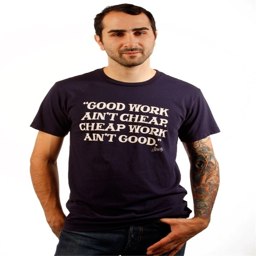
my husband needs to have this printed on the install crew 's shirts !